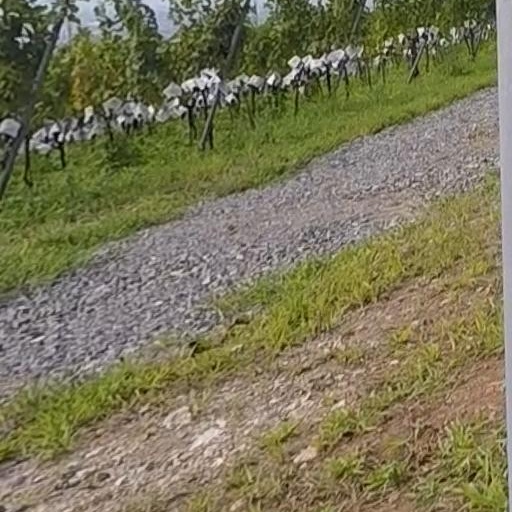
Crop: grape